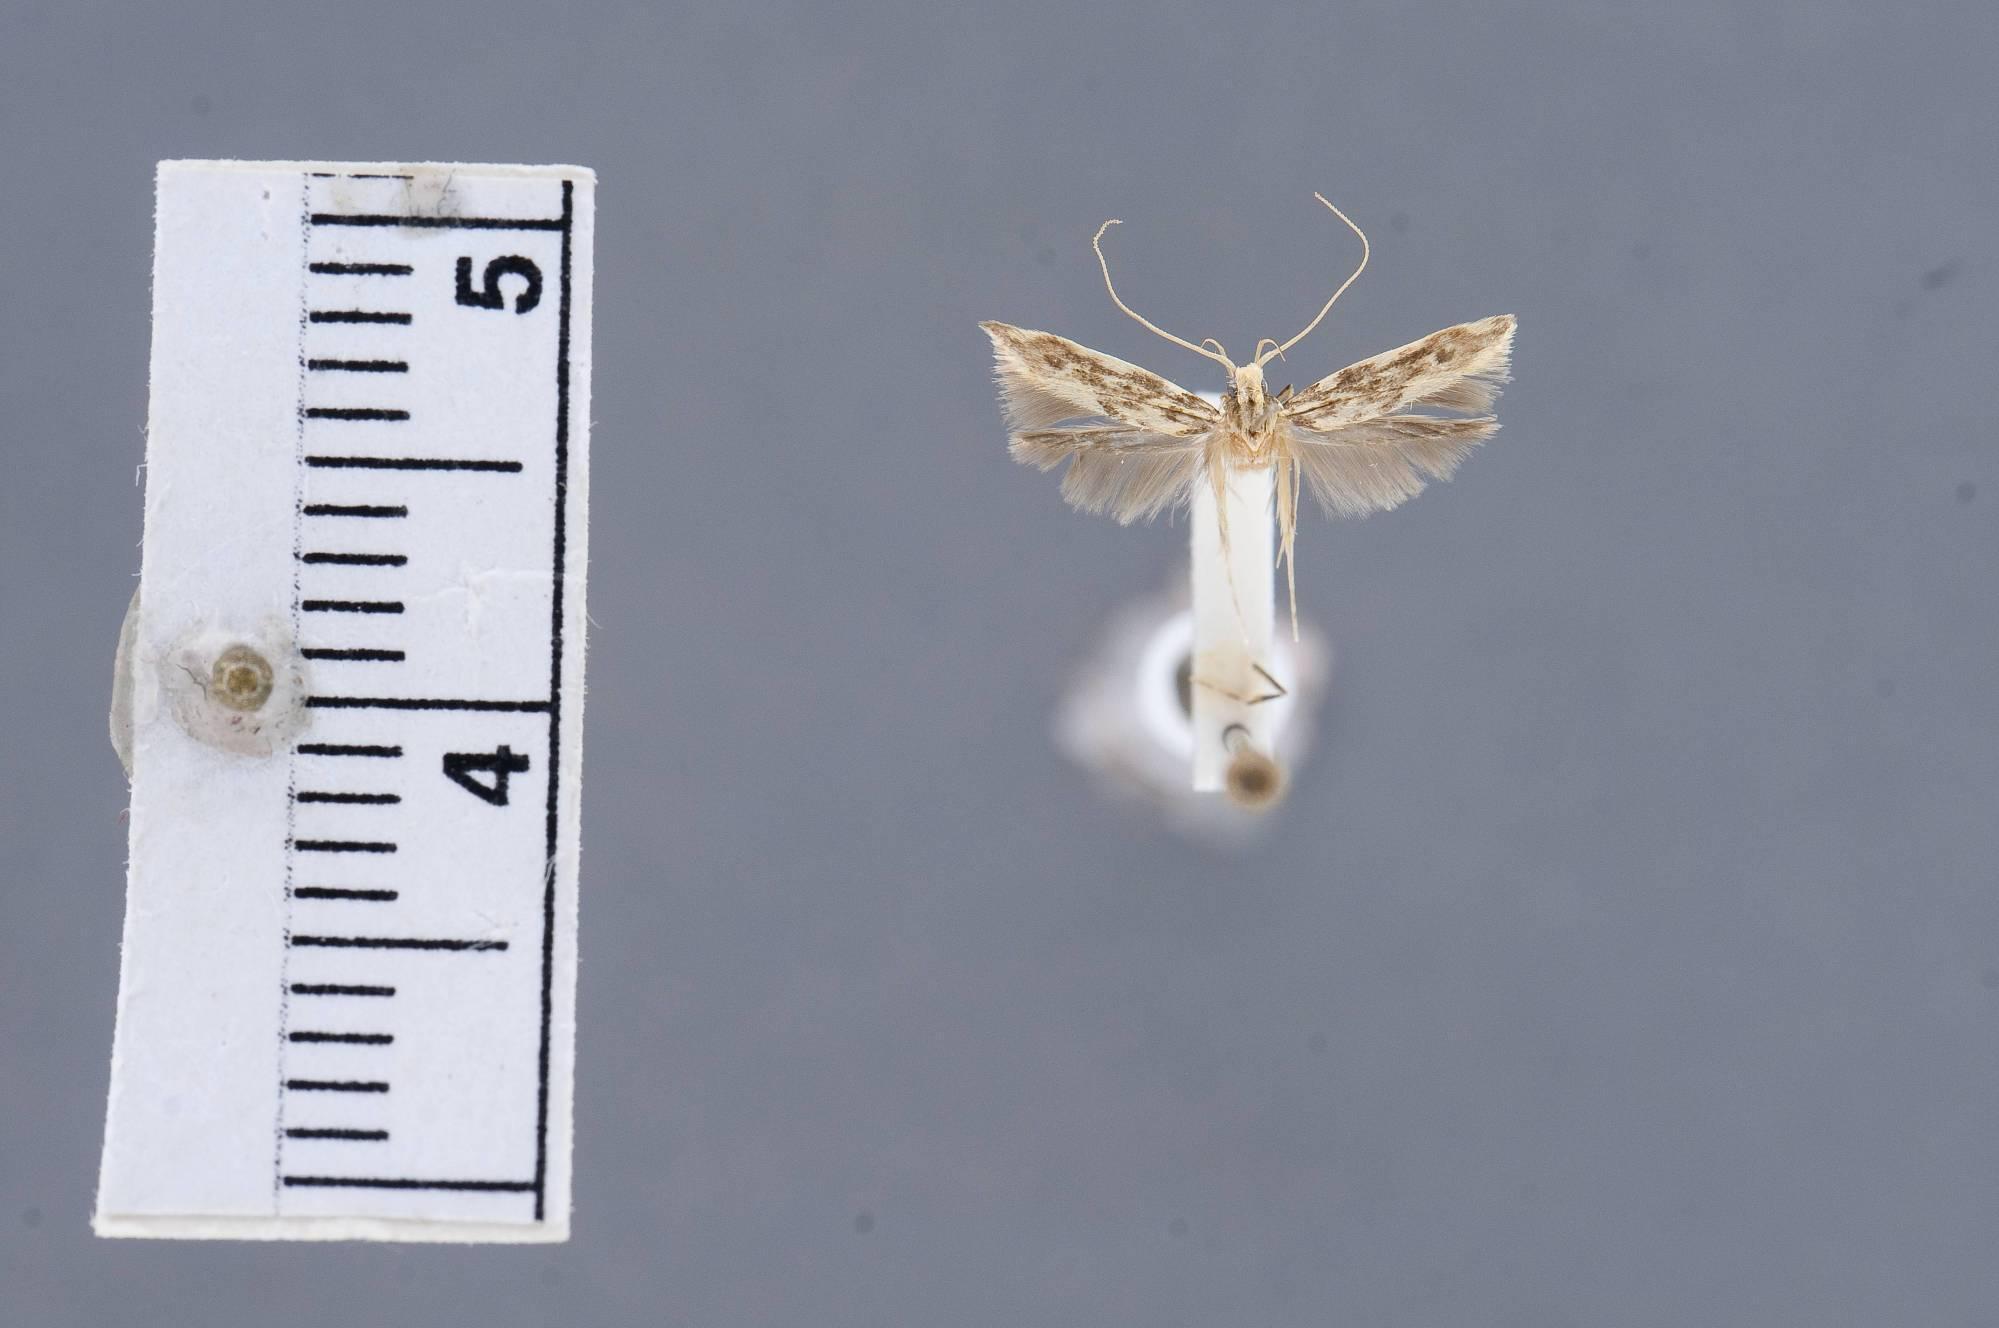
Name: Asymphorodes aporia
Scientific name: Asymphorodes aporia Clarke, 1986
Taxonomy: Animalia, Arthropoda, Insecta, Lepidoptera, Glossata, Cosmopterigidae, Cosmopteriginae
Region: J. F. Clarke
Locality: Nuku Hiva, Tapuaooa, Marquesas Islands, French Polynesia, France
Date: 30 Jan 1968